Conasprella arcuata

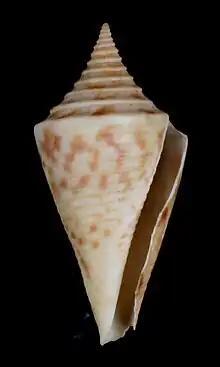
Apertural view of shell of "Conasprella arcuata" , measuring 37.9 mm in height, collected in Mexico

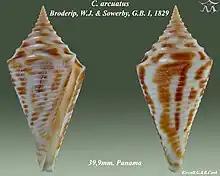
"Conasprella arcuata" "(Broderip, W.J. & Sowerby, G.B. I, 1829)"

This marine species occurs in the Gulf of California, and in the Pacific Ocean from Mexico to Peru. Type locality near Mazatlán, Sinaloa, Mexico.